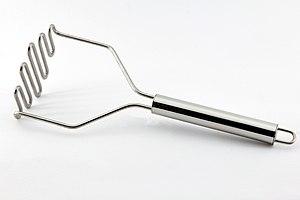
Un presse-purée est un ustensile de cuisine, constitué d'un manche et d'une grille ou d'un embout en zig-zag et destiné à écraser des légumes, en particulier les pommes de terre, pour en faire de la purée.